Swarm robotics

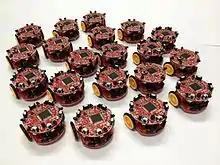
A swarm of open source micro Colias robots

Drone swarms are used in target search, drone displays, and delivery. A drone display commonly uses multiple, lighted drones at night for an artistic display or advertising. A delivery drone swarm can carry multiple packages to a single destination at a time and overcome a single drone's payload and battery limitations. A drone swarm may undertake different flight formations to reduce overall energy consumption due to drag forces.